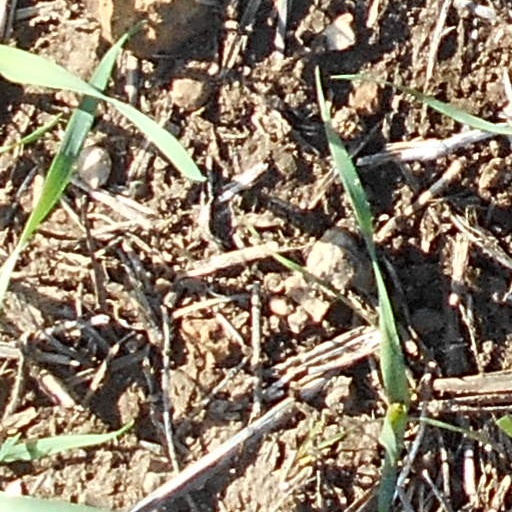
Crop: wheat